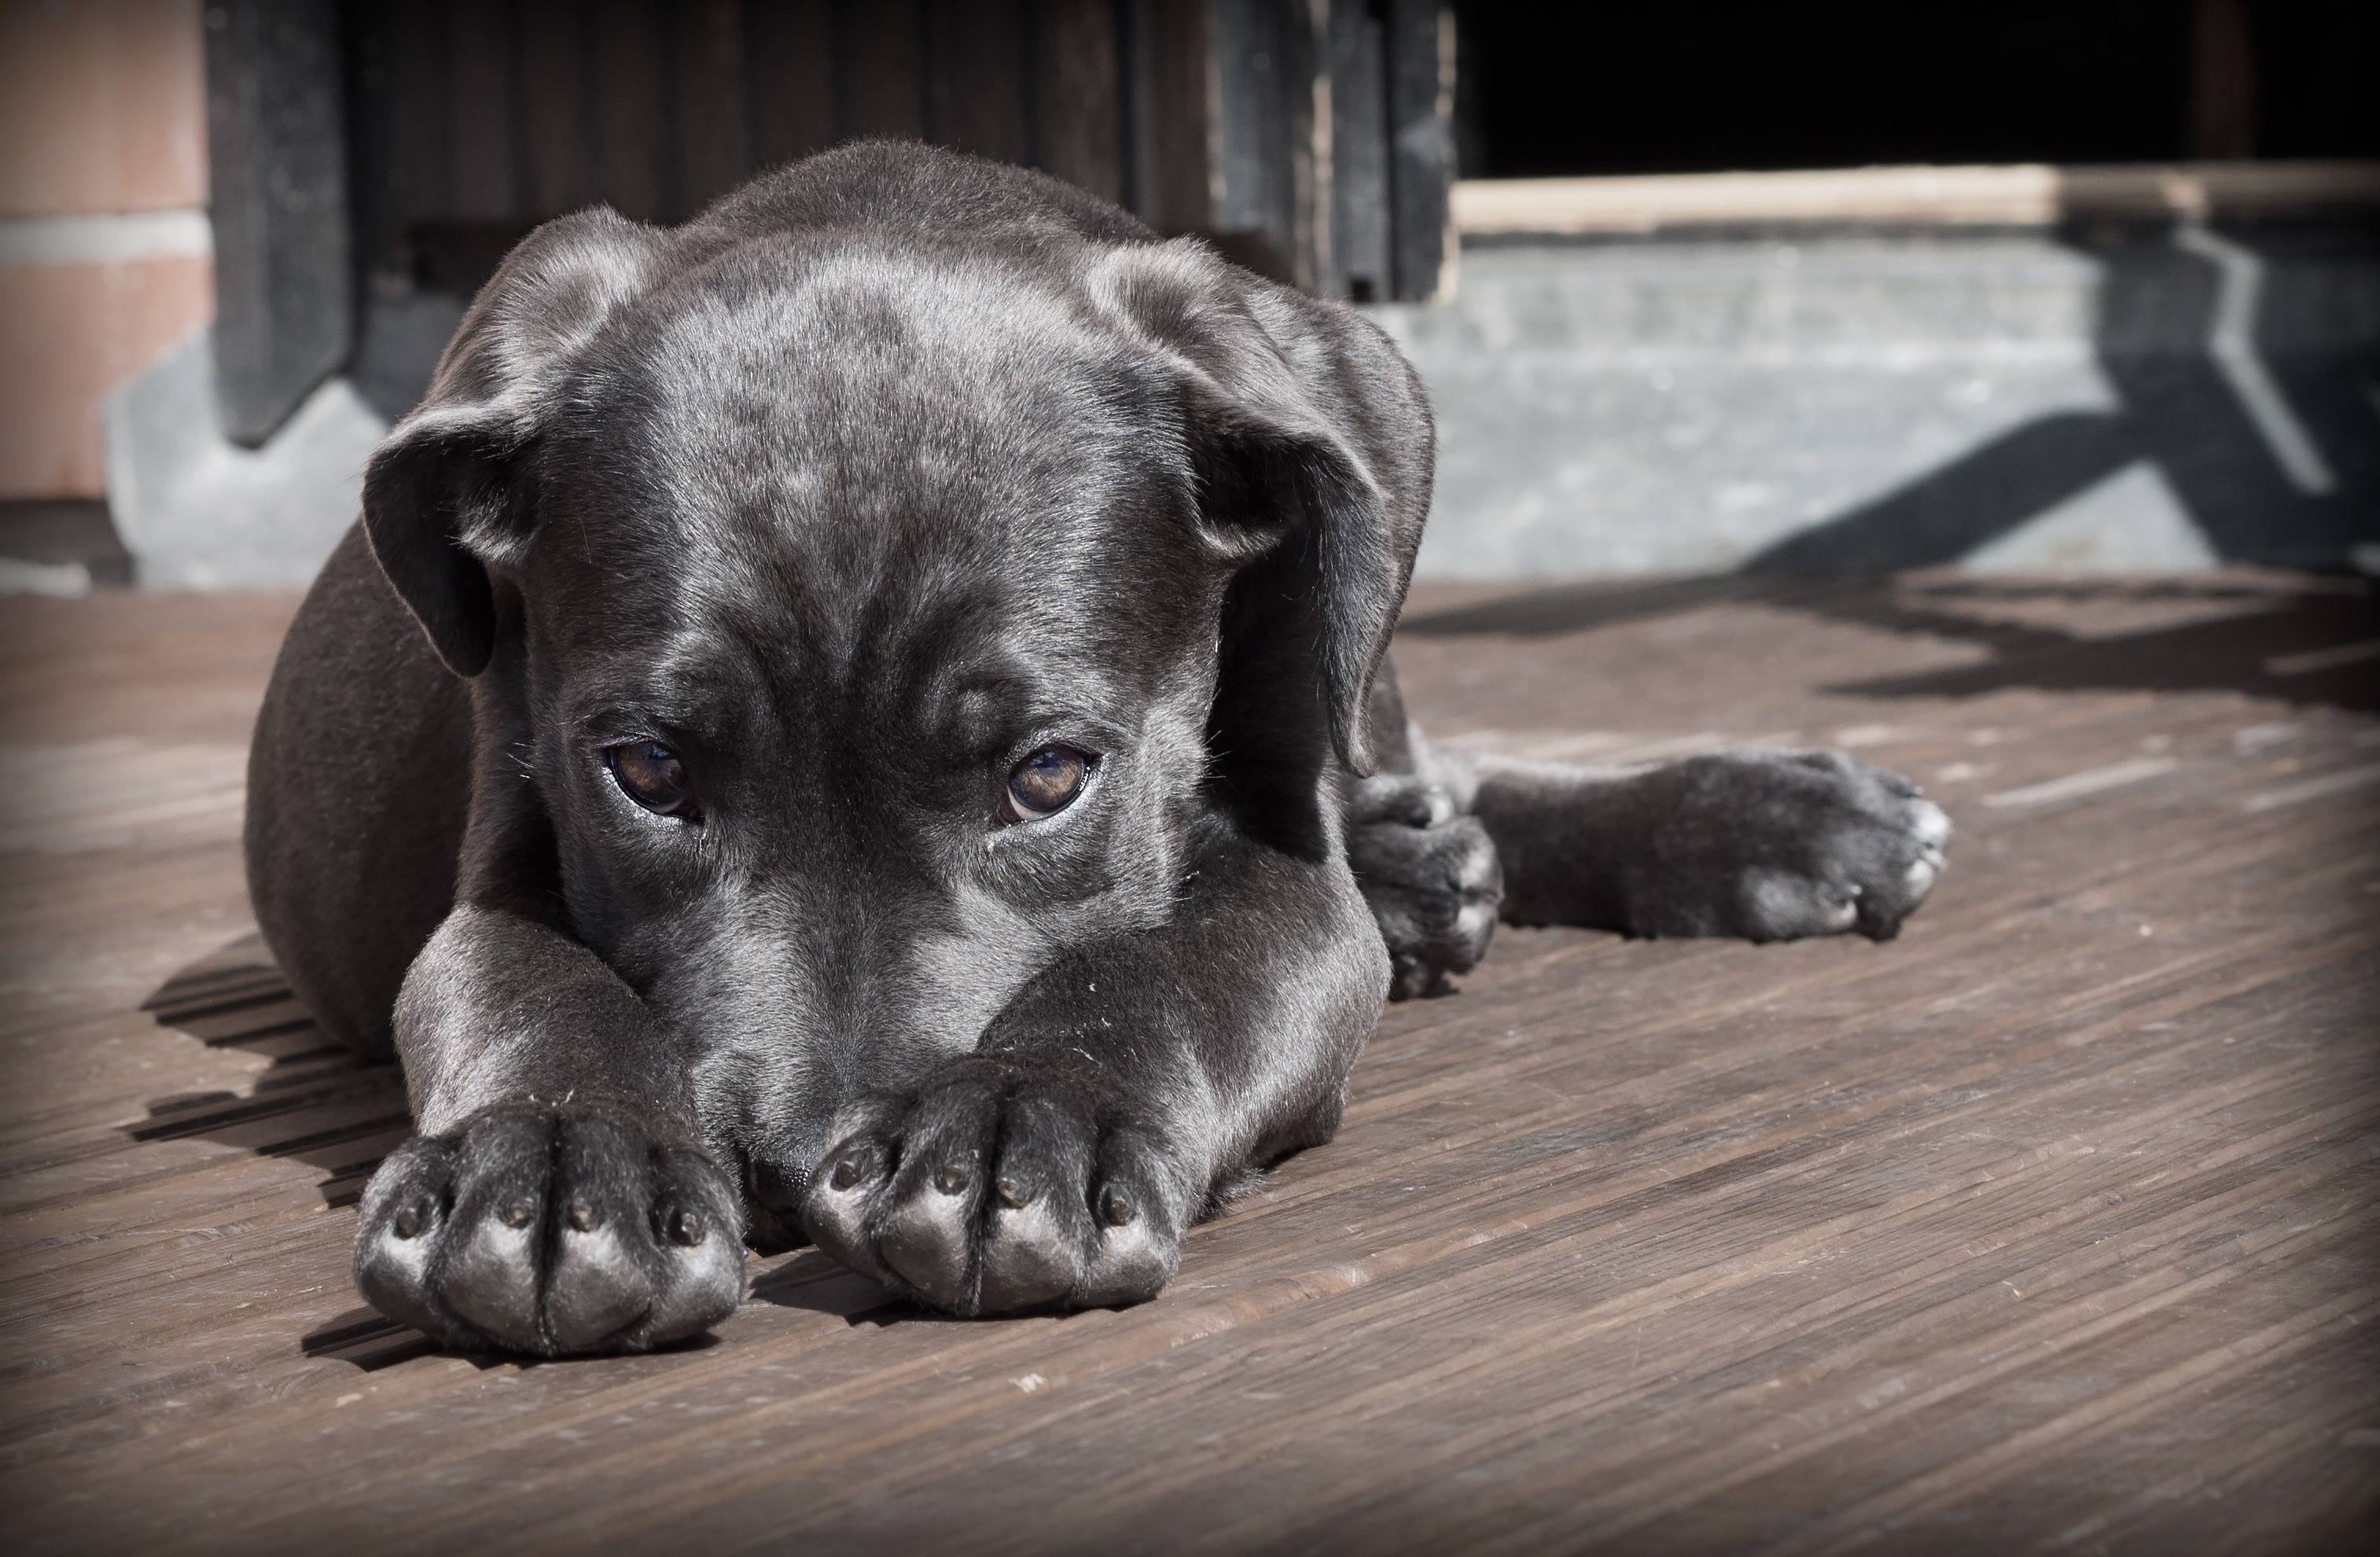
puppy, dog, animal, cute, pet, mammal, black, monochrome, vertebrate, dog like mammal, cane corso, the shy